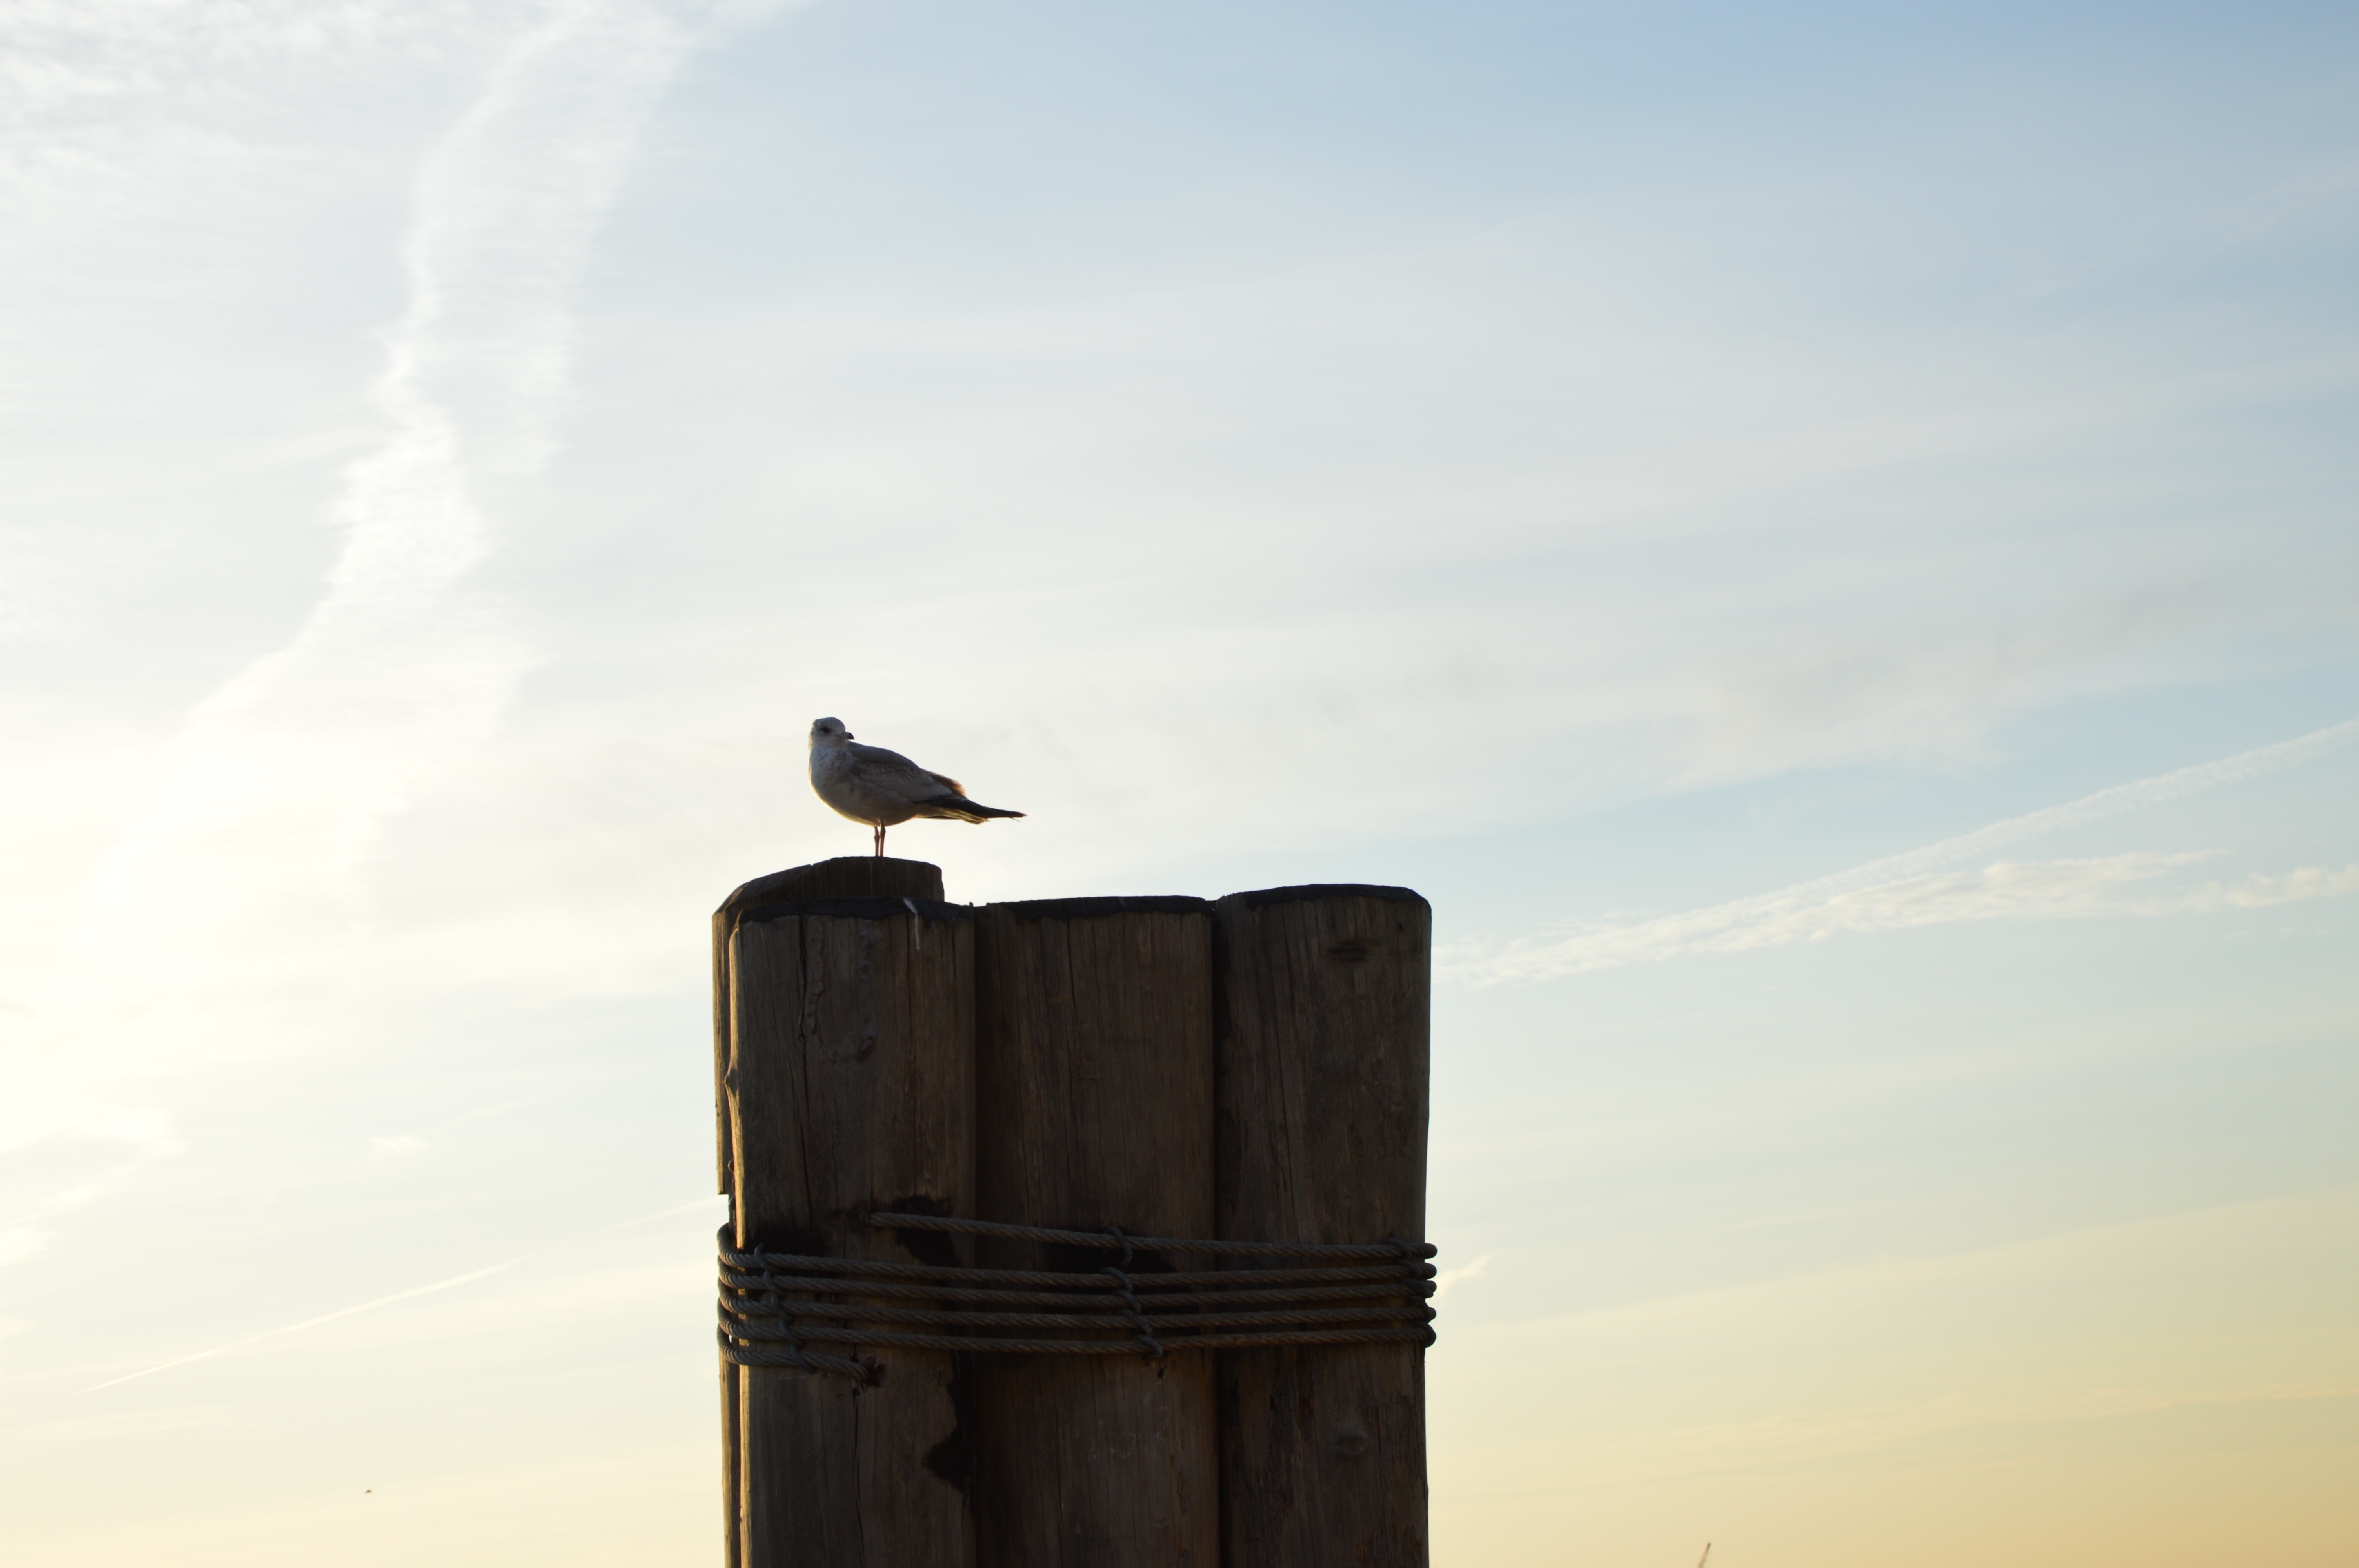
bird, cloud, sky, morning, blue, atmosphere of earth